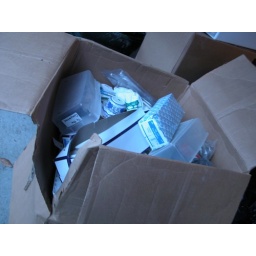
RANSACKED: BLUE VASE thrown in with office supplies and kitchen stuff. DEC 1 SHIPMENT TO VERMONT